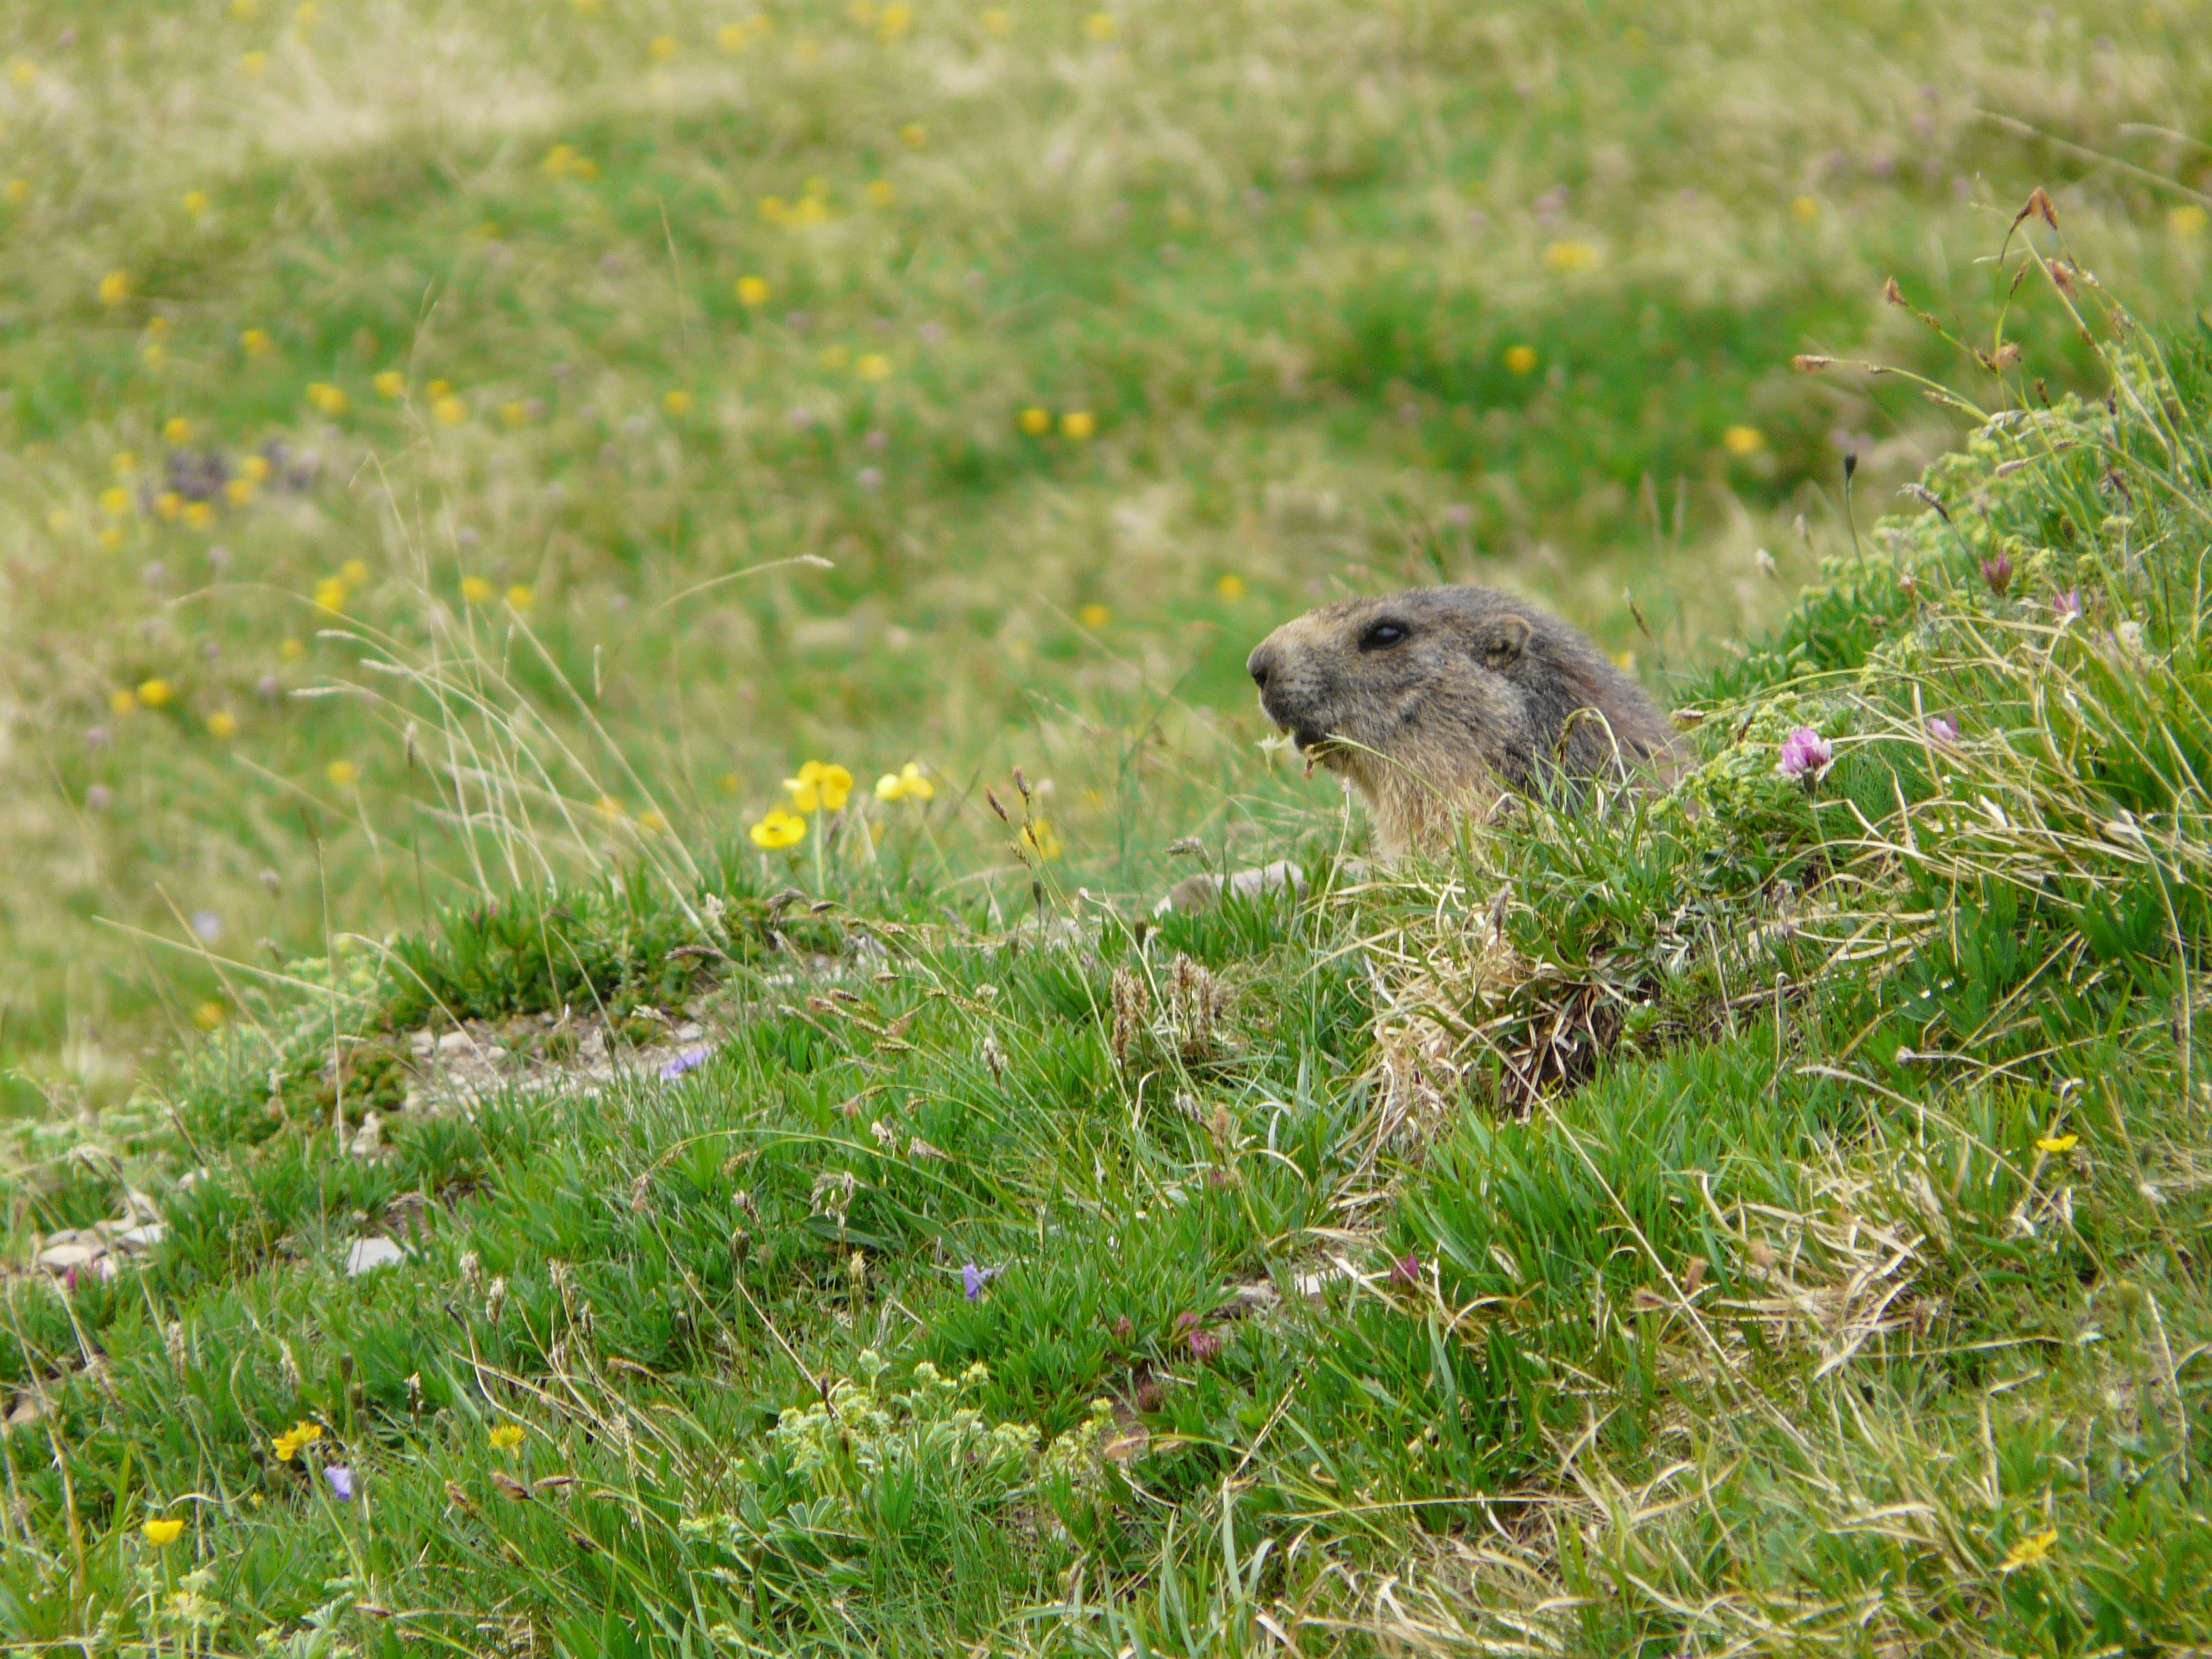
grass, mountain, lawn, meadow, prairie, wildlife, wild, mammal, squirrel, rodent, fauna, grassland, vertebrate, muskrat, marmot, prairie dog